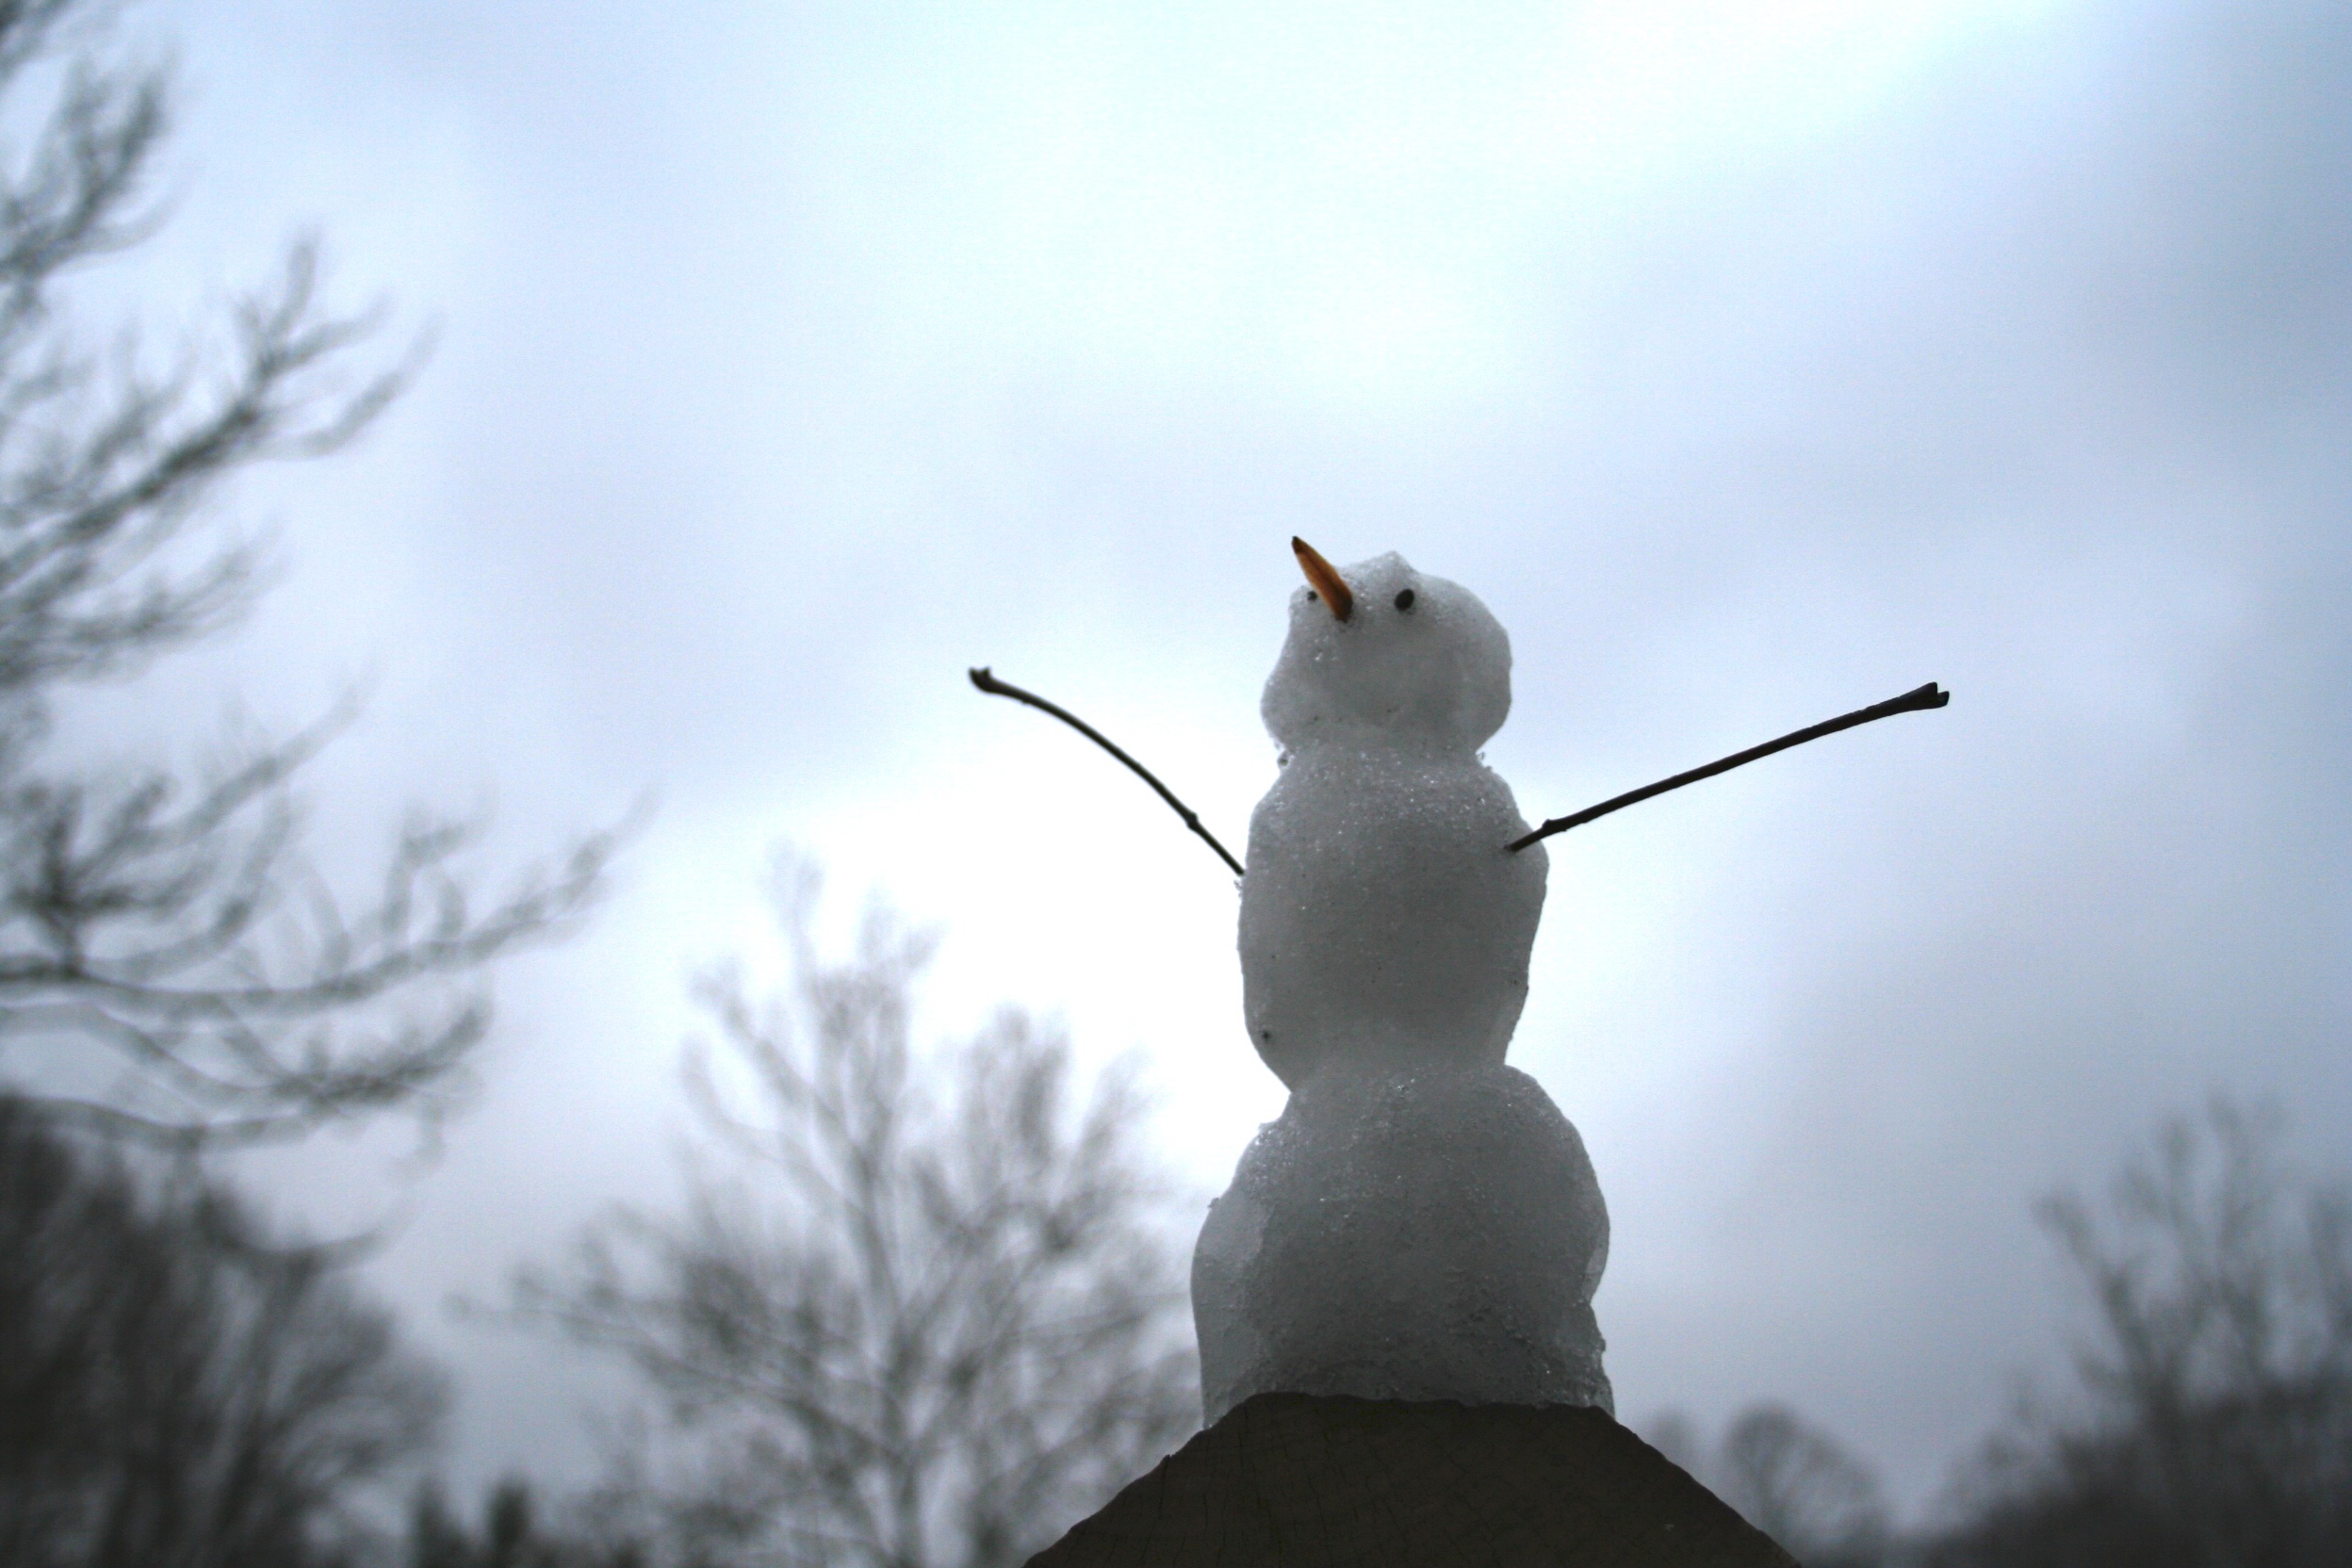
snow, cold, winter, bird, white, cute, seabird, gull, weather, holiday, season, fun, happy, snowman, vertebrate, snowball, charadriiformes